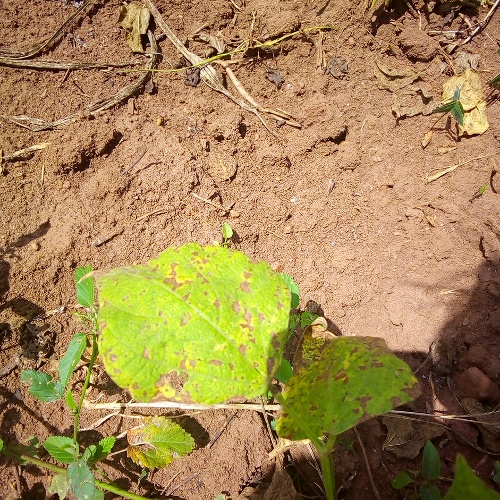
Leaf condition: angular_leaf_spot